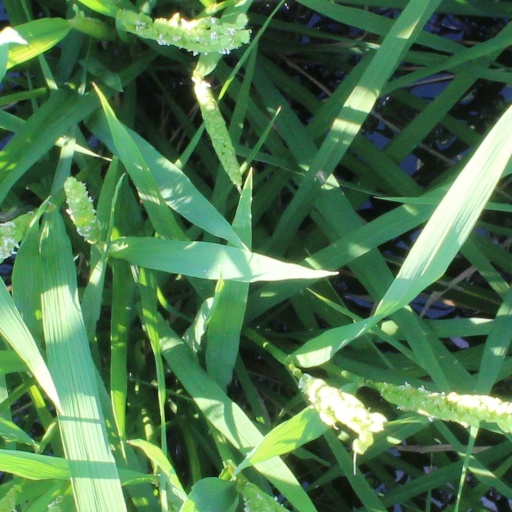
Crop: rice